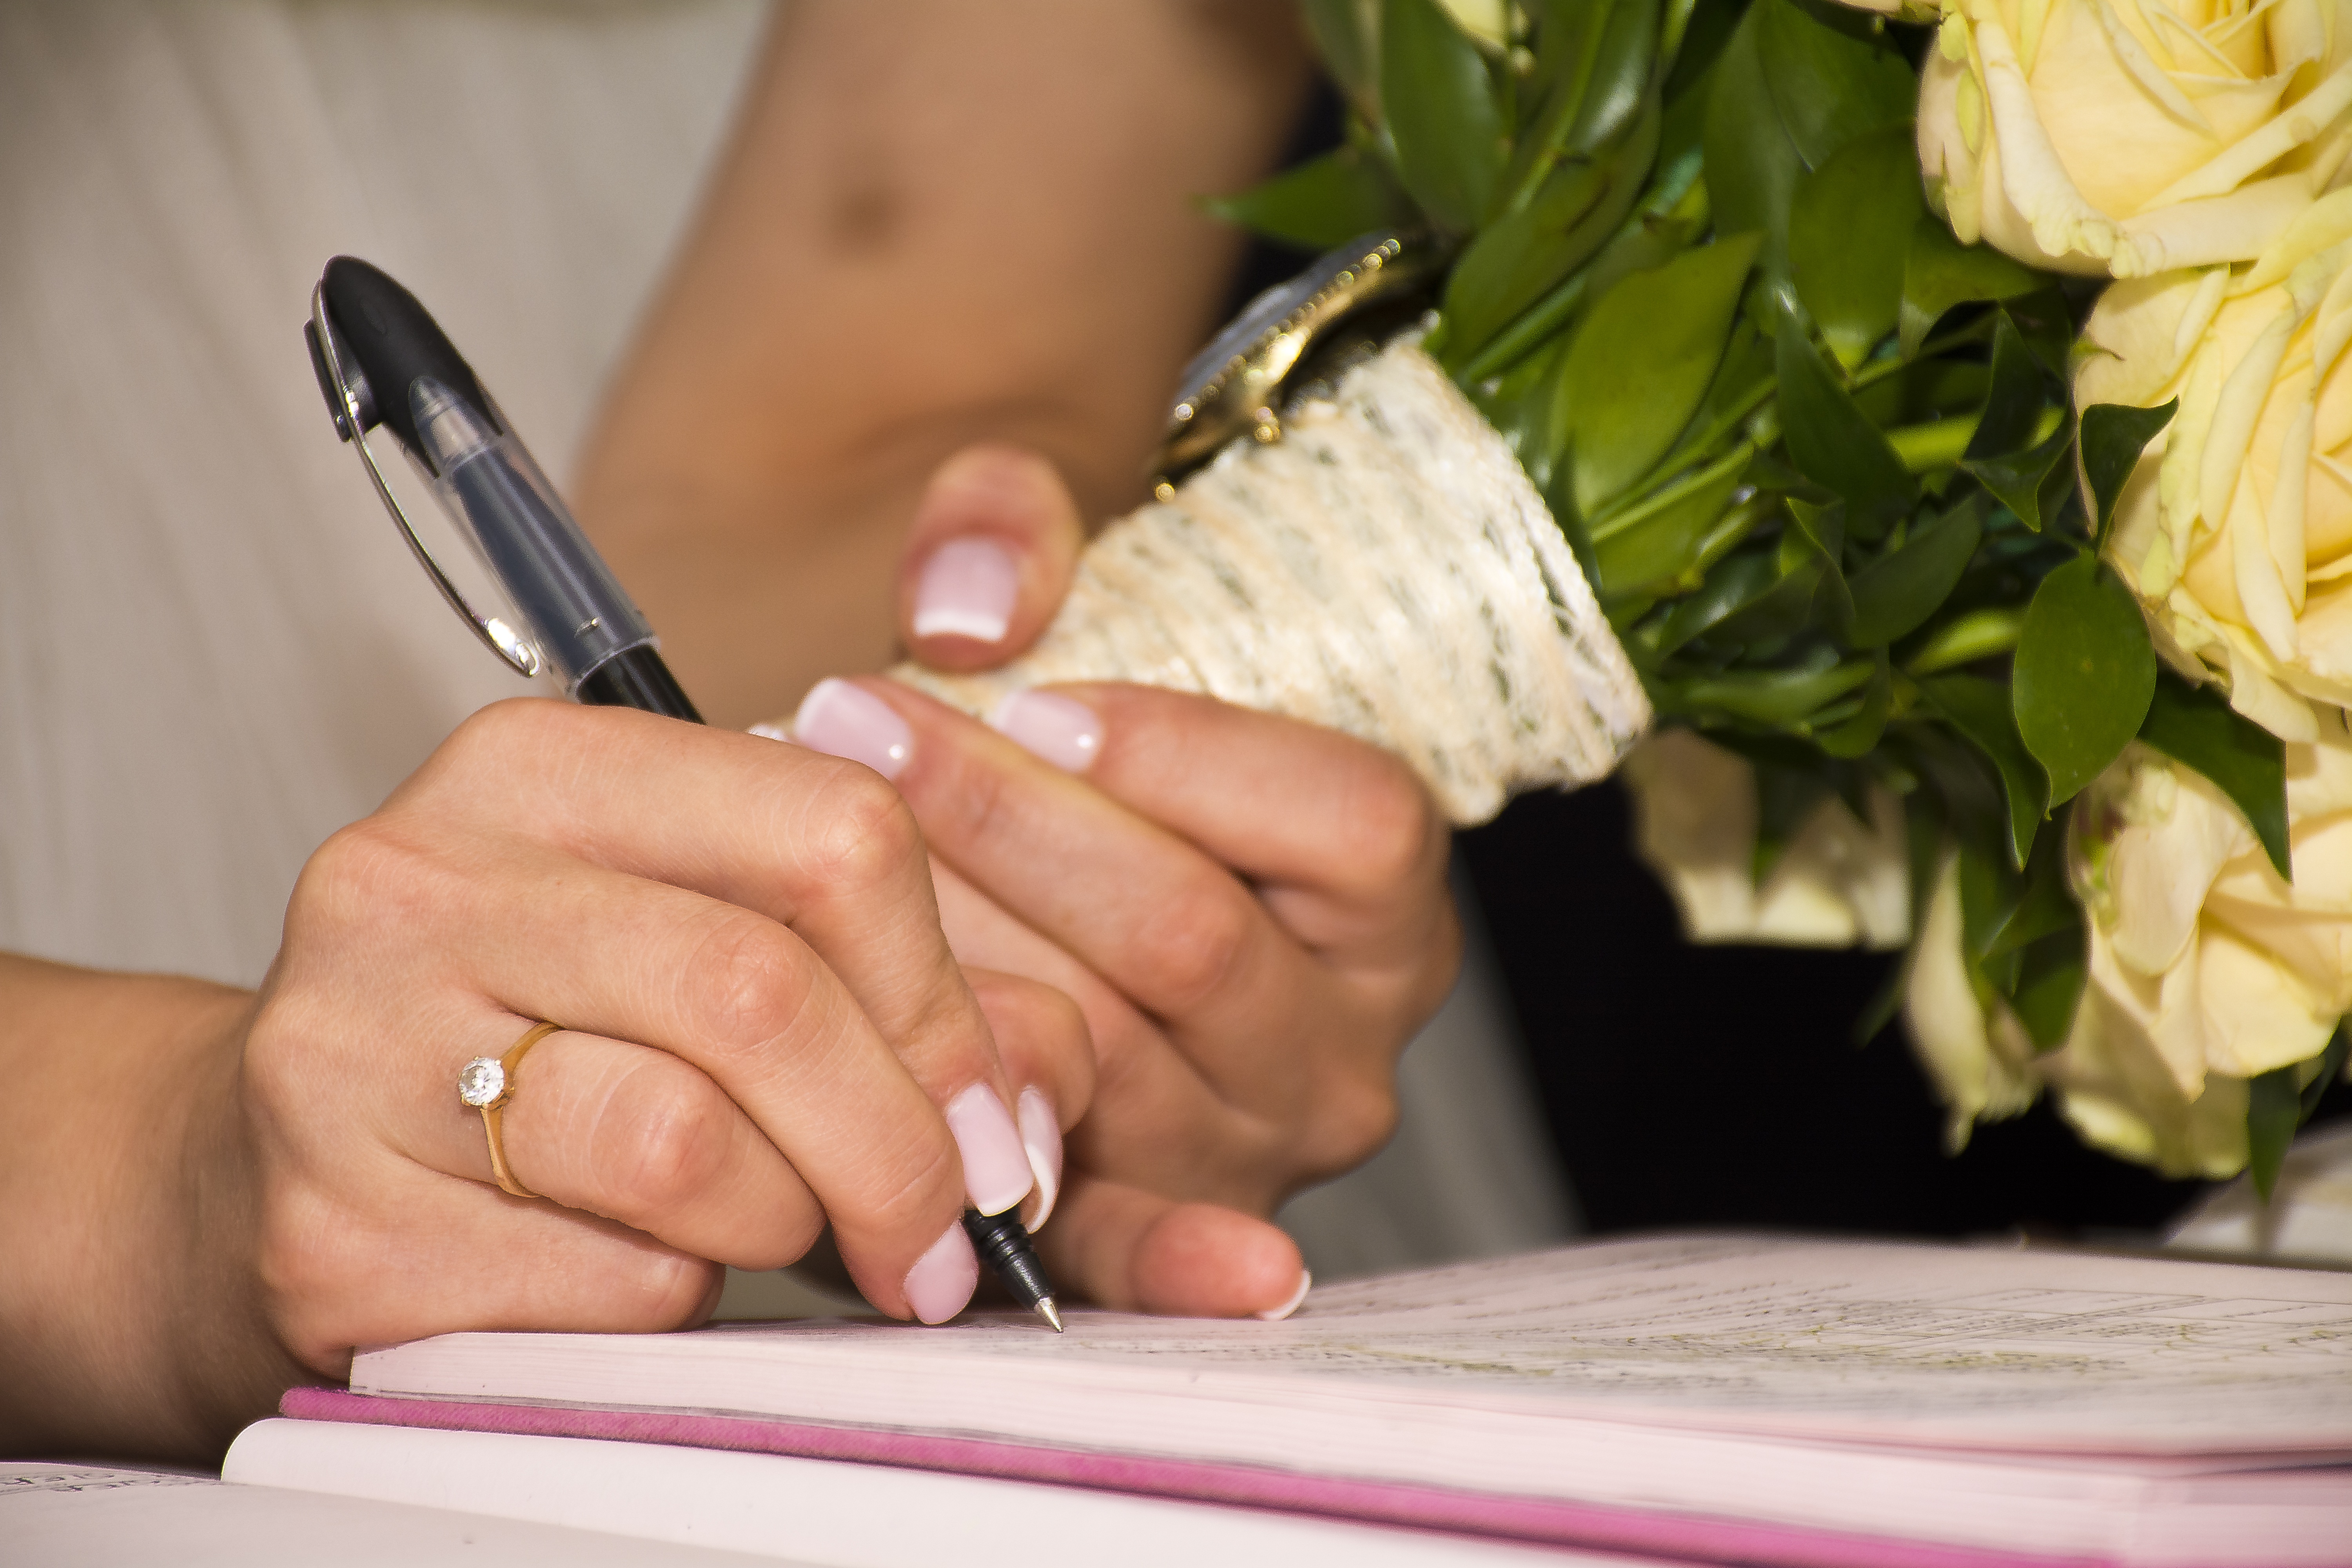
desk, writing, hand, man, book, person, people, pen, celebration, sign, love, log, finger, couple, bride, groom, nail, married, marriage, celebrate, caucasian, family, ceremony, dress, contract, happiness, party, message, conceptual, beauty, reception, mayor, event, document, adult, signature, certificate, agreement, antenuptial, premarital, prenuptial